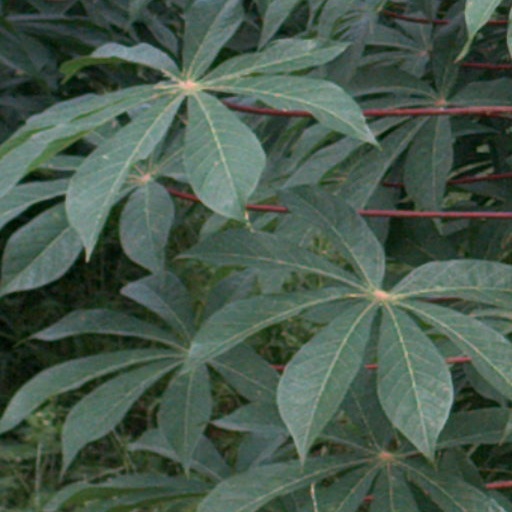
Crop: cassava